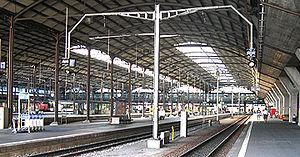
La gare de Lucerne est la principale gare ferroviaire de la commune suisse de Lucerne dans le canton homonyme.